Rama IX Bridge

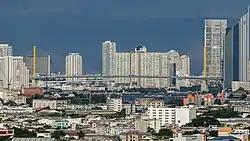

Rama IX Bridge is a bridge in Bangkok, Thailand over the Chao Phraya River. It connects the Yan Nawa District to Rat Burana District as a part of the Tha Ruea – Dao Khanong Section of Chaloem Maha Nakhon Expressway.